Battle of Binh Gia

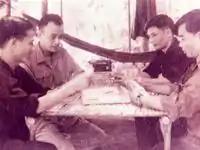
Colonel Ta Minh Kham (second from left), commander of the Viet Cong 272nd Regiment, with other high-ranking VC officers

Following the completion of the initial stages in their campaign, the VC forces were ordered to regroup and prepare for the next offensive in the Long Khánh region. VC soldiers from the two regiments were assembled in War Zone D, where they were trained to attack well-fortified enemy strongholds. On 20 November 1964, the VC reached the Long Khánh battlefield, having completed a 200 km march from War Zone D. On the battlefield the VC 186th Battalion (from Military Region 6), the 500th and 800th Battalions (from Military Region 7), and the 445th Company also joined the offensive. To kick-start their offensive in the Ba Ria-Long Khánh region, the VC selected Bình Giã as their next target. Bình Giã was a small village located in Phước Tuy Province, about 67 km from Saigon.